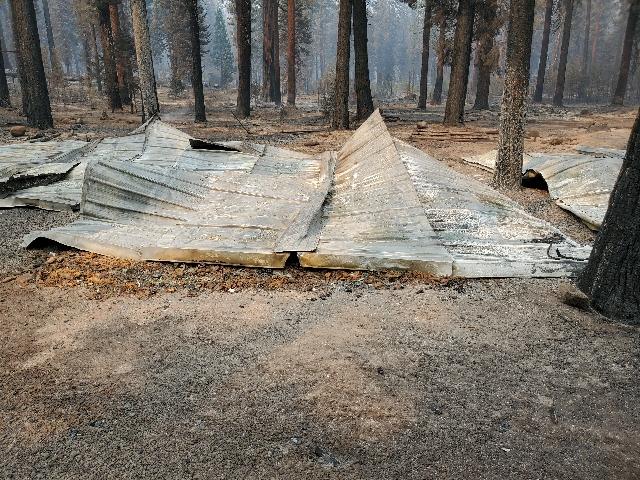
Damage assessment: destroyed